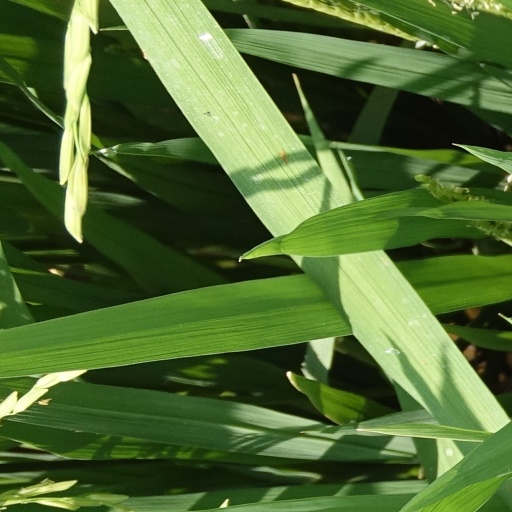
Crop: rice